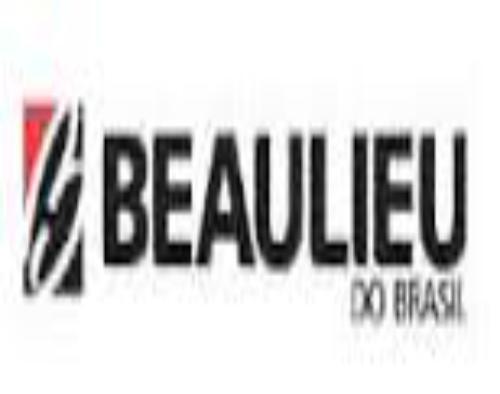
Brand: Beaulieu
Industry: Food